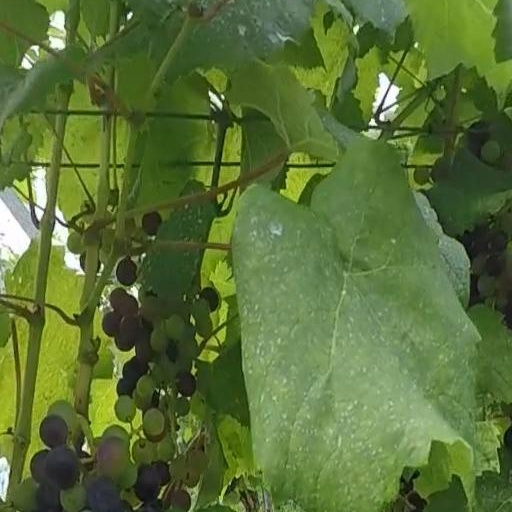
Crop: grape